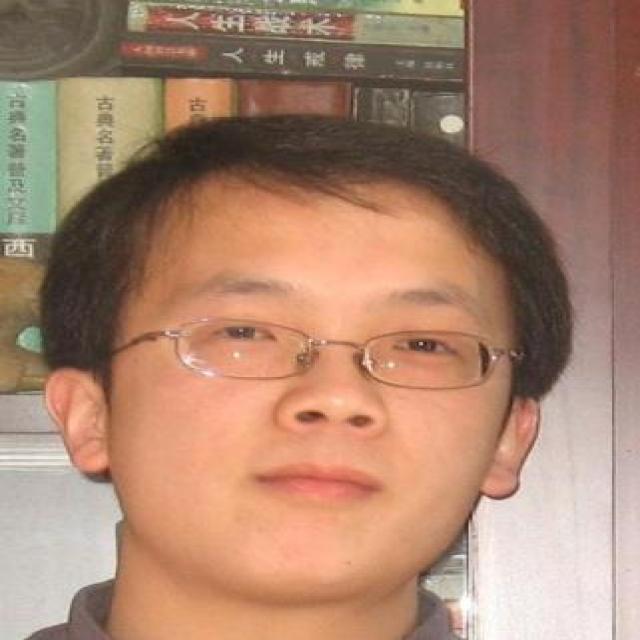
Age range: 21-44